Heraklion Indoor Sports Arena

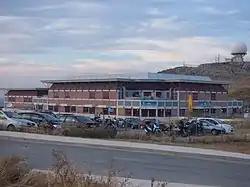
Heraklion Indoor Sports Arena's exterior.

Heraklion Indoor Sports Arena, or simply, Heraklion Arena, is a multi-purpose indoor arena that is located in the city of Heraklion, on the island of Crete, in Greece. It is located in a district called Dyo Aorakia (English: Two Aorakia). The arena can be used to host gymnastics, handball, volleyball, basketball, boxing, wrestling, fencing, badminton, table tennis, Judo, MMA, and weightlifting, with its primary use being to host basketball games.